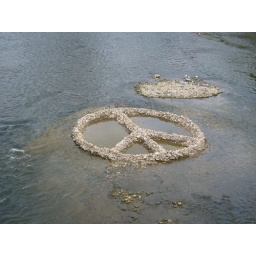
Artist gathered stones in the river